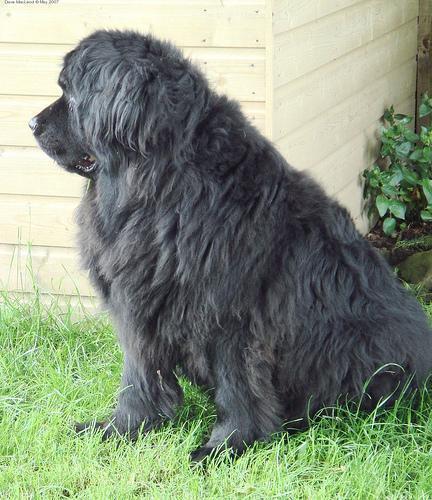
Newfoundland